Maine State Highway System

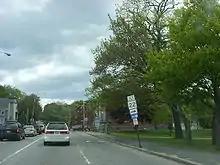
Maine 22 intersection on Maine 77

State routes are numbered and signed by the state, and by extension are also generally maintained and funded by the state, except in areas designated as ""urban compact areas"," defined by MaineDOT as ""those in which the population according to the last United States census exceeds 7,500 inhabitants. Urban compact municipalities are also those in which the population according to the last United States census is less than 7,500 inhabitants but more than 2,499 inhabitants, and in which the ratio of people whose place of employment is in a given municipality to employed people residing in that same municipality according to the last United States census is 1.0 or greater."" In this case, the section of road is the responsibility of the municipality.